Charles Marshall (American soldier)

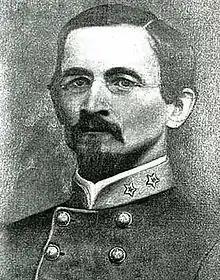

Charles Marshall (October 3, 1830 – April 19, 1902) was a Confederate military officer during the American Civil War. Marshall served as an aide de camp, assistant adjutant general and military secretary to Gen. Robert E. Lee, and later worked to establish the Lost Cause and monuments to his former comrades.